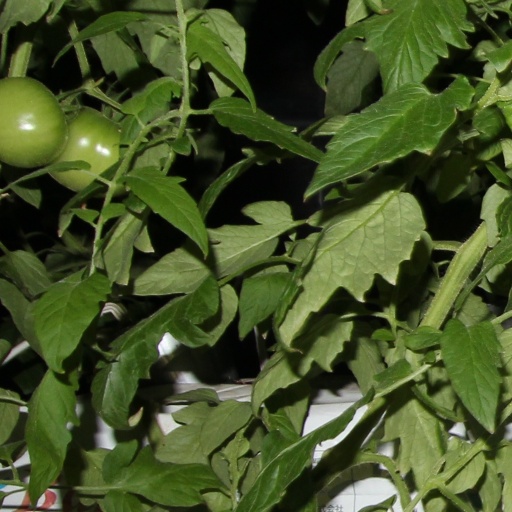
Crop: tomato